Ba Congress

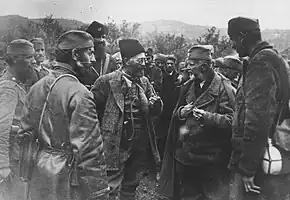
Mihailović (centre with glasses) confers with his political adviser Dragiša Vasić (second from right) and others

By mid-1943, Mihailović had realised that he needed to broaden the political appeal of the Chetnik movement. Reverses in Montenegro and Herzegovina had shown that the Chetnik political ideology was producing unsatisfactory results with the populace, and the Western Allies were concerned that the Chetnik movement was anti-democratic, or possibly even fascist. The veneer of democracy advanced by the Partisans was appealing to the Western Allies, and Mihailović was concerned that the support he was receiving would shift to them. In order to widen the base of the Chetnik movement, Mihailović contacted representatives of the pre-war political parties living in Belgrade. He assured them that the former illiberal approach of the movement, as advocated by his close political advisers, the former republican and Black Hand adherent Dragiša Vasić and the Chetnik ideologue Stevan Moljević, had been replaced with a commitment to democracy. The politicians responded to Mihailović's approach positively as they were concerned about the outcome of the war, and neither a communist nor Chetnik military dictatorship appealed to them.